Italian Carabinieri Bands

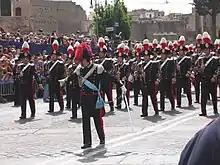
The National Band of Italian's Carabinieri Corps at the Republic Day parade in 2007.

Italian Carabinieri Bands ("Banda dell’Arma dei Carabinieri") refers to the military/police bands that are a part of the Arma dei Carabinieri of the Italian Republic. These bands which serve at the Carabinieri's headquarters in the capital of Rome are among the most famous musical groups in Europe. The bands perform in the corps' ceremonial uniform, which includes a distinctive black uniform made of silver braids, and a traditional two-pointed hat known as the Lucerna or a bicorne. Since 2000, the bands of the Carabinieri have been under the direction of Massimo Martinelli.